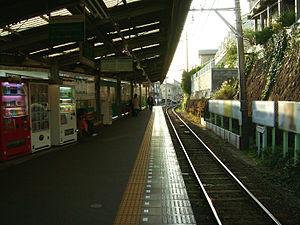
Le chemin de fer électrique d’Enoshima, souvent abrégé Enoden est un chemin de fer situé dans la préfecture de Kanagawa, au sud de l’agglomération du Grand Tōkyō. Il est exploité par la compagnie Enoshima Electric Railway Co., Ltd., qui fait partie du groupe Odakyū.